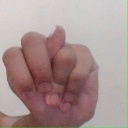
अक्षर: न